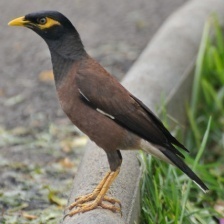
Species: MYNA
Scientific name: ACRIDOTHERES TRISTIS